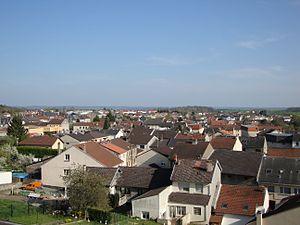
Panorama Est - Hettange-Grande
Hettange-Grande est une commune française située dans le département de la Moselle en région Grand Est, à cinq kilomètres de la frontière franco-luxembourgeoise.